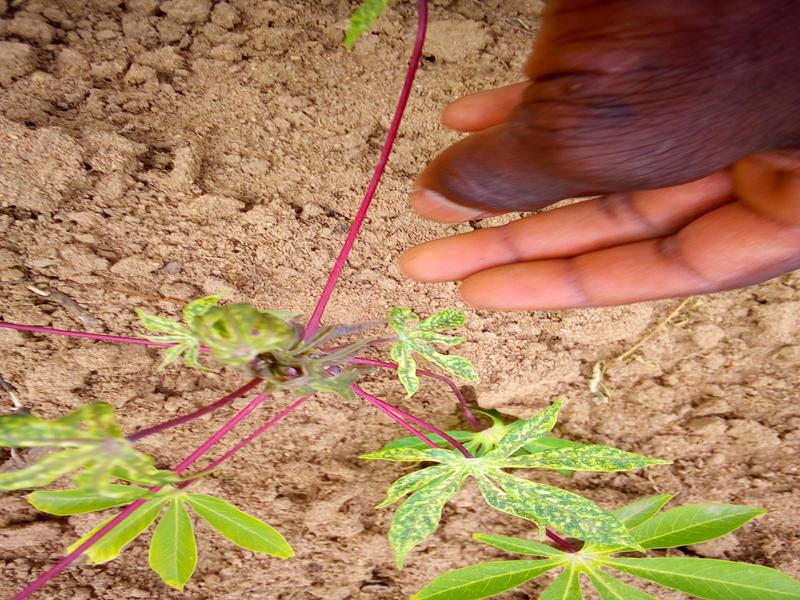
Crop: cassava
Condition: green_mottle